Little Wittenham Bridge

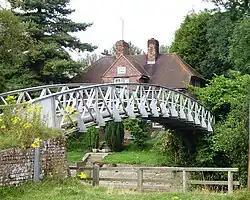
Little Wittenham Bridge

Little Wittenham Bridge is a footbridge across the River Thames in England near Dorchester-on-Thames, Oxfordshire. It is just downstream of Day's Lock on the reach above Benson Lock and connects Little Wittenham to Dorchester.